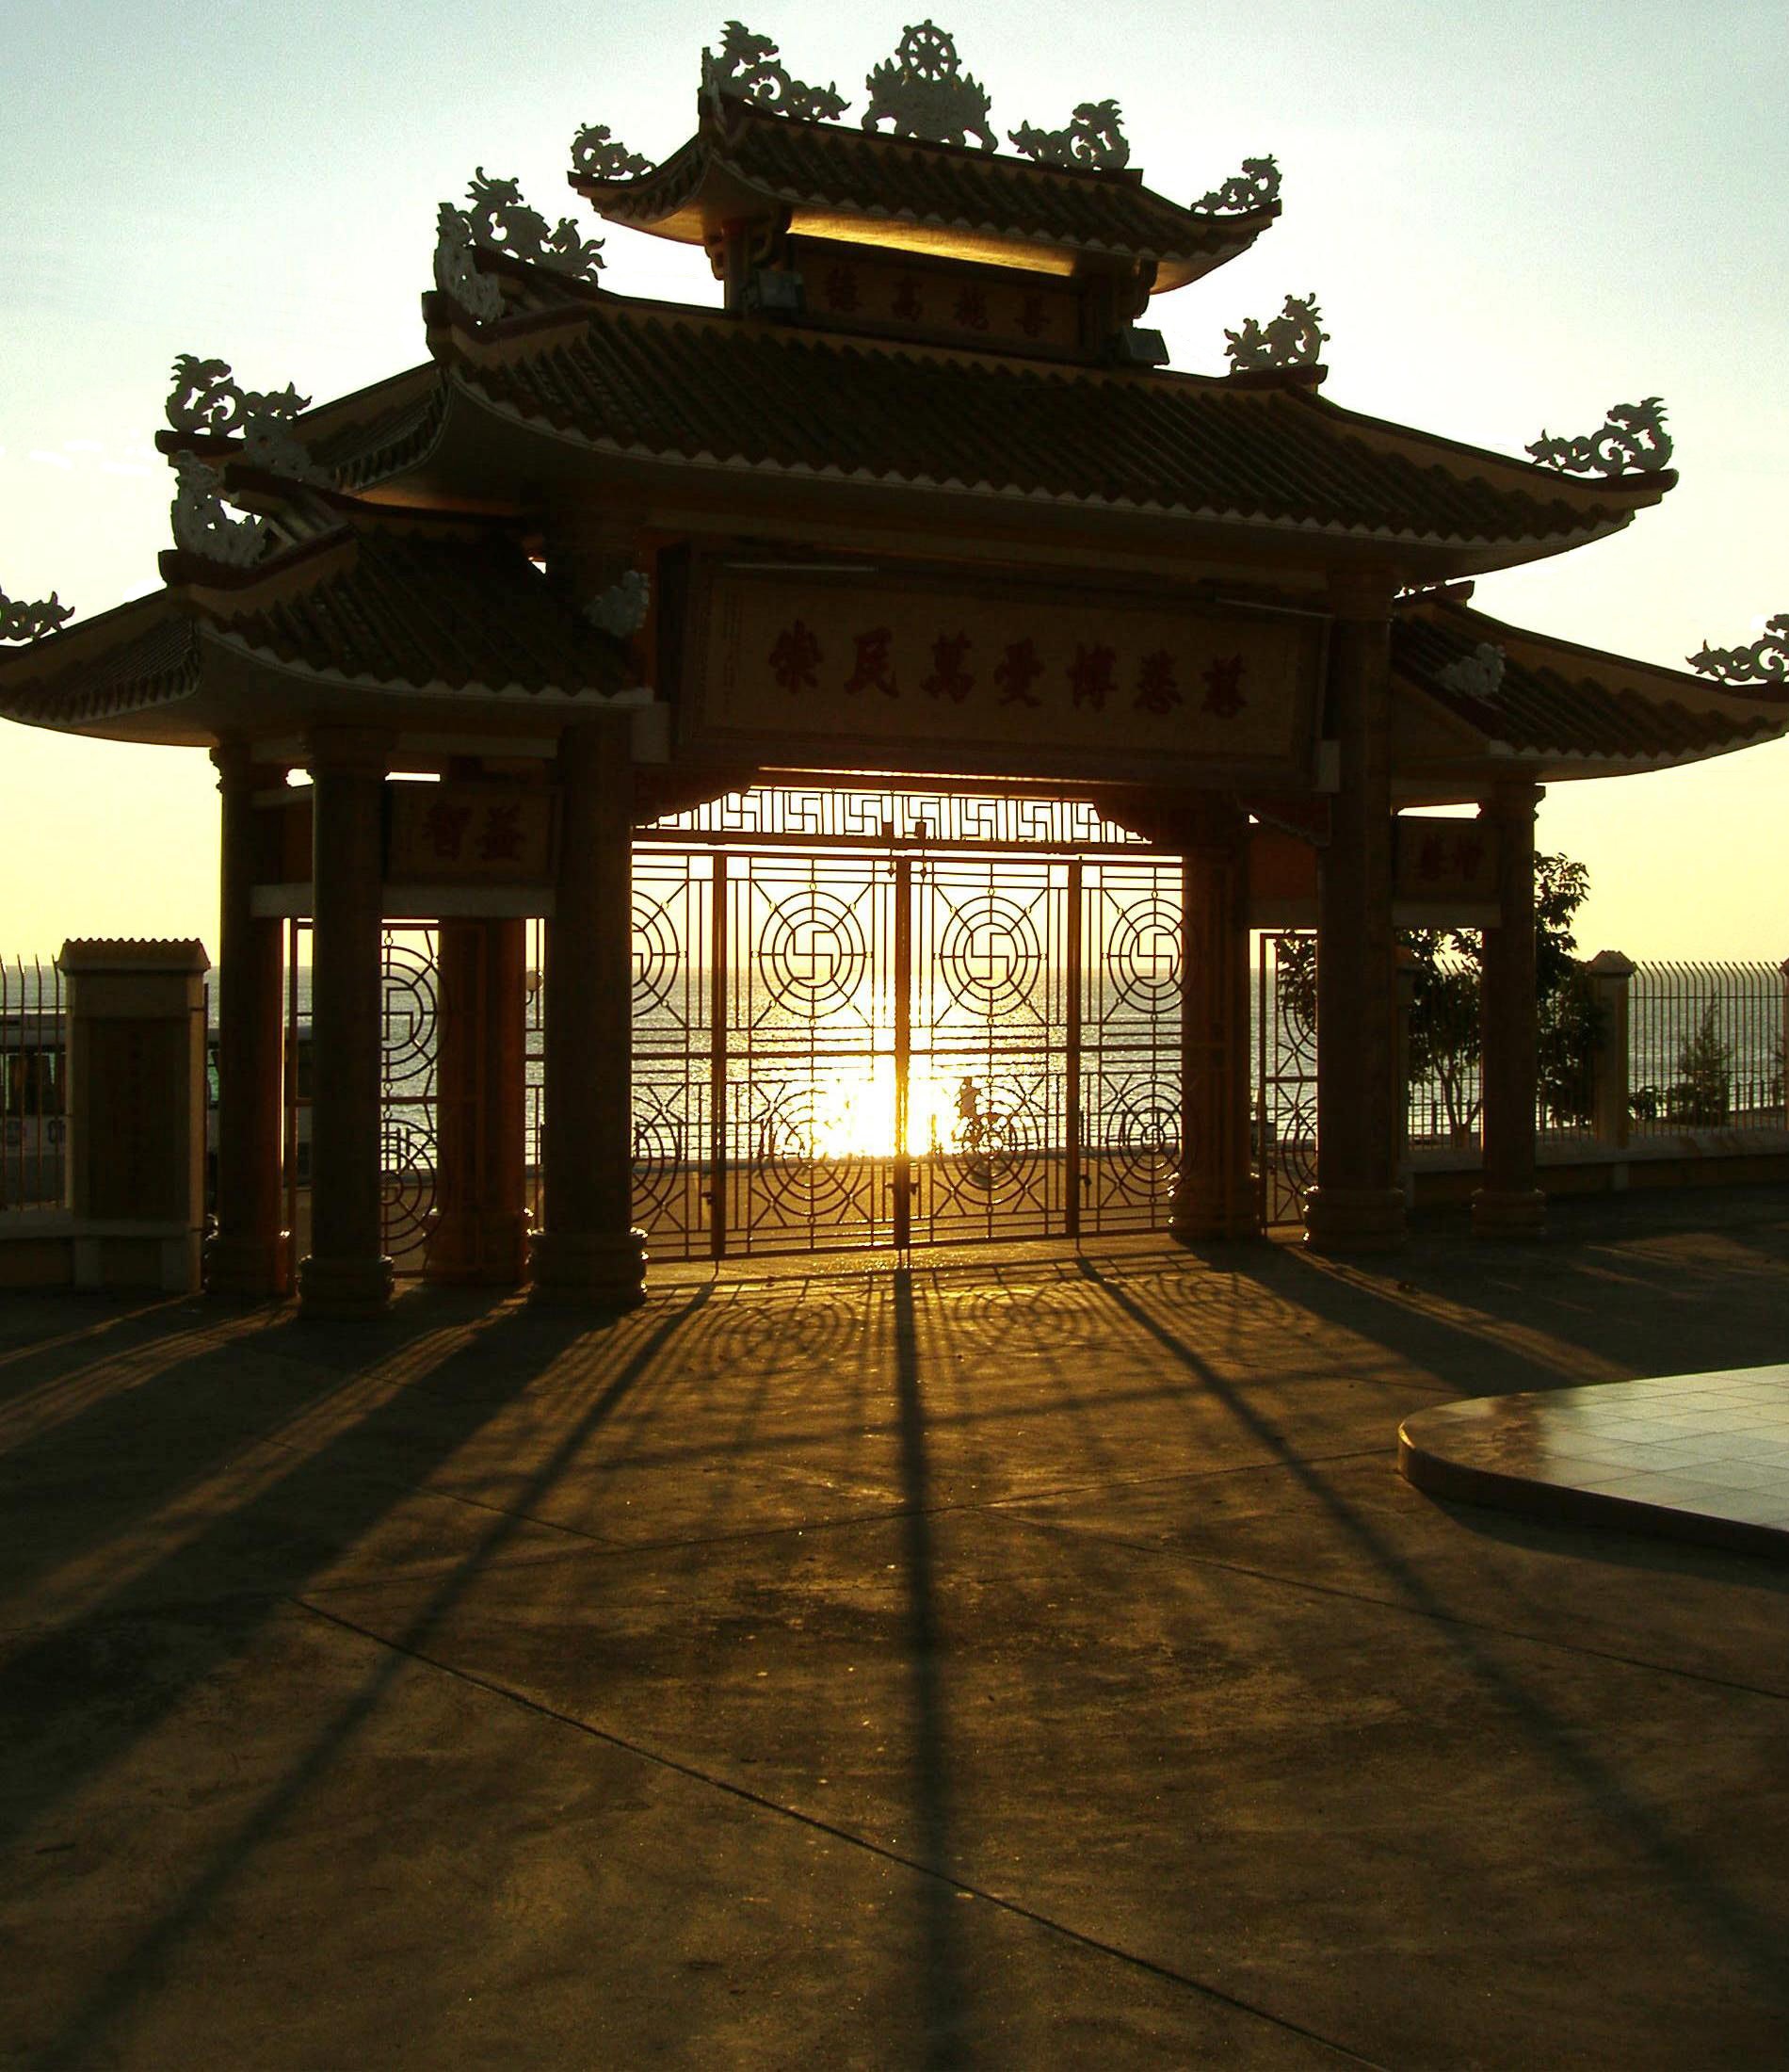
landscape, japan, temple, shrine, torii, ancient history, shinto shrine